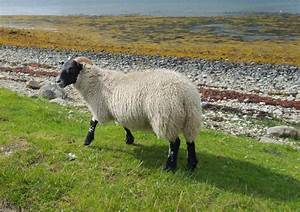
Label: sheep